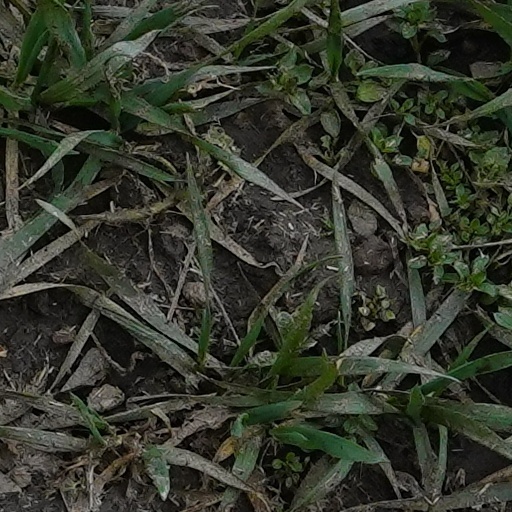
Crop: wheat